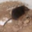
Label: shrew